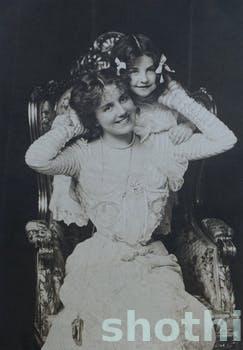
Label: Watermark